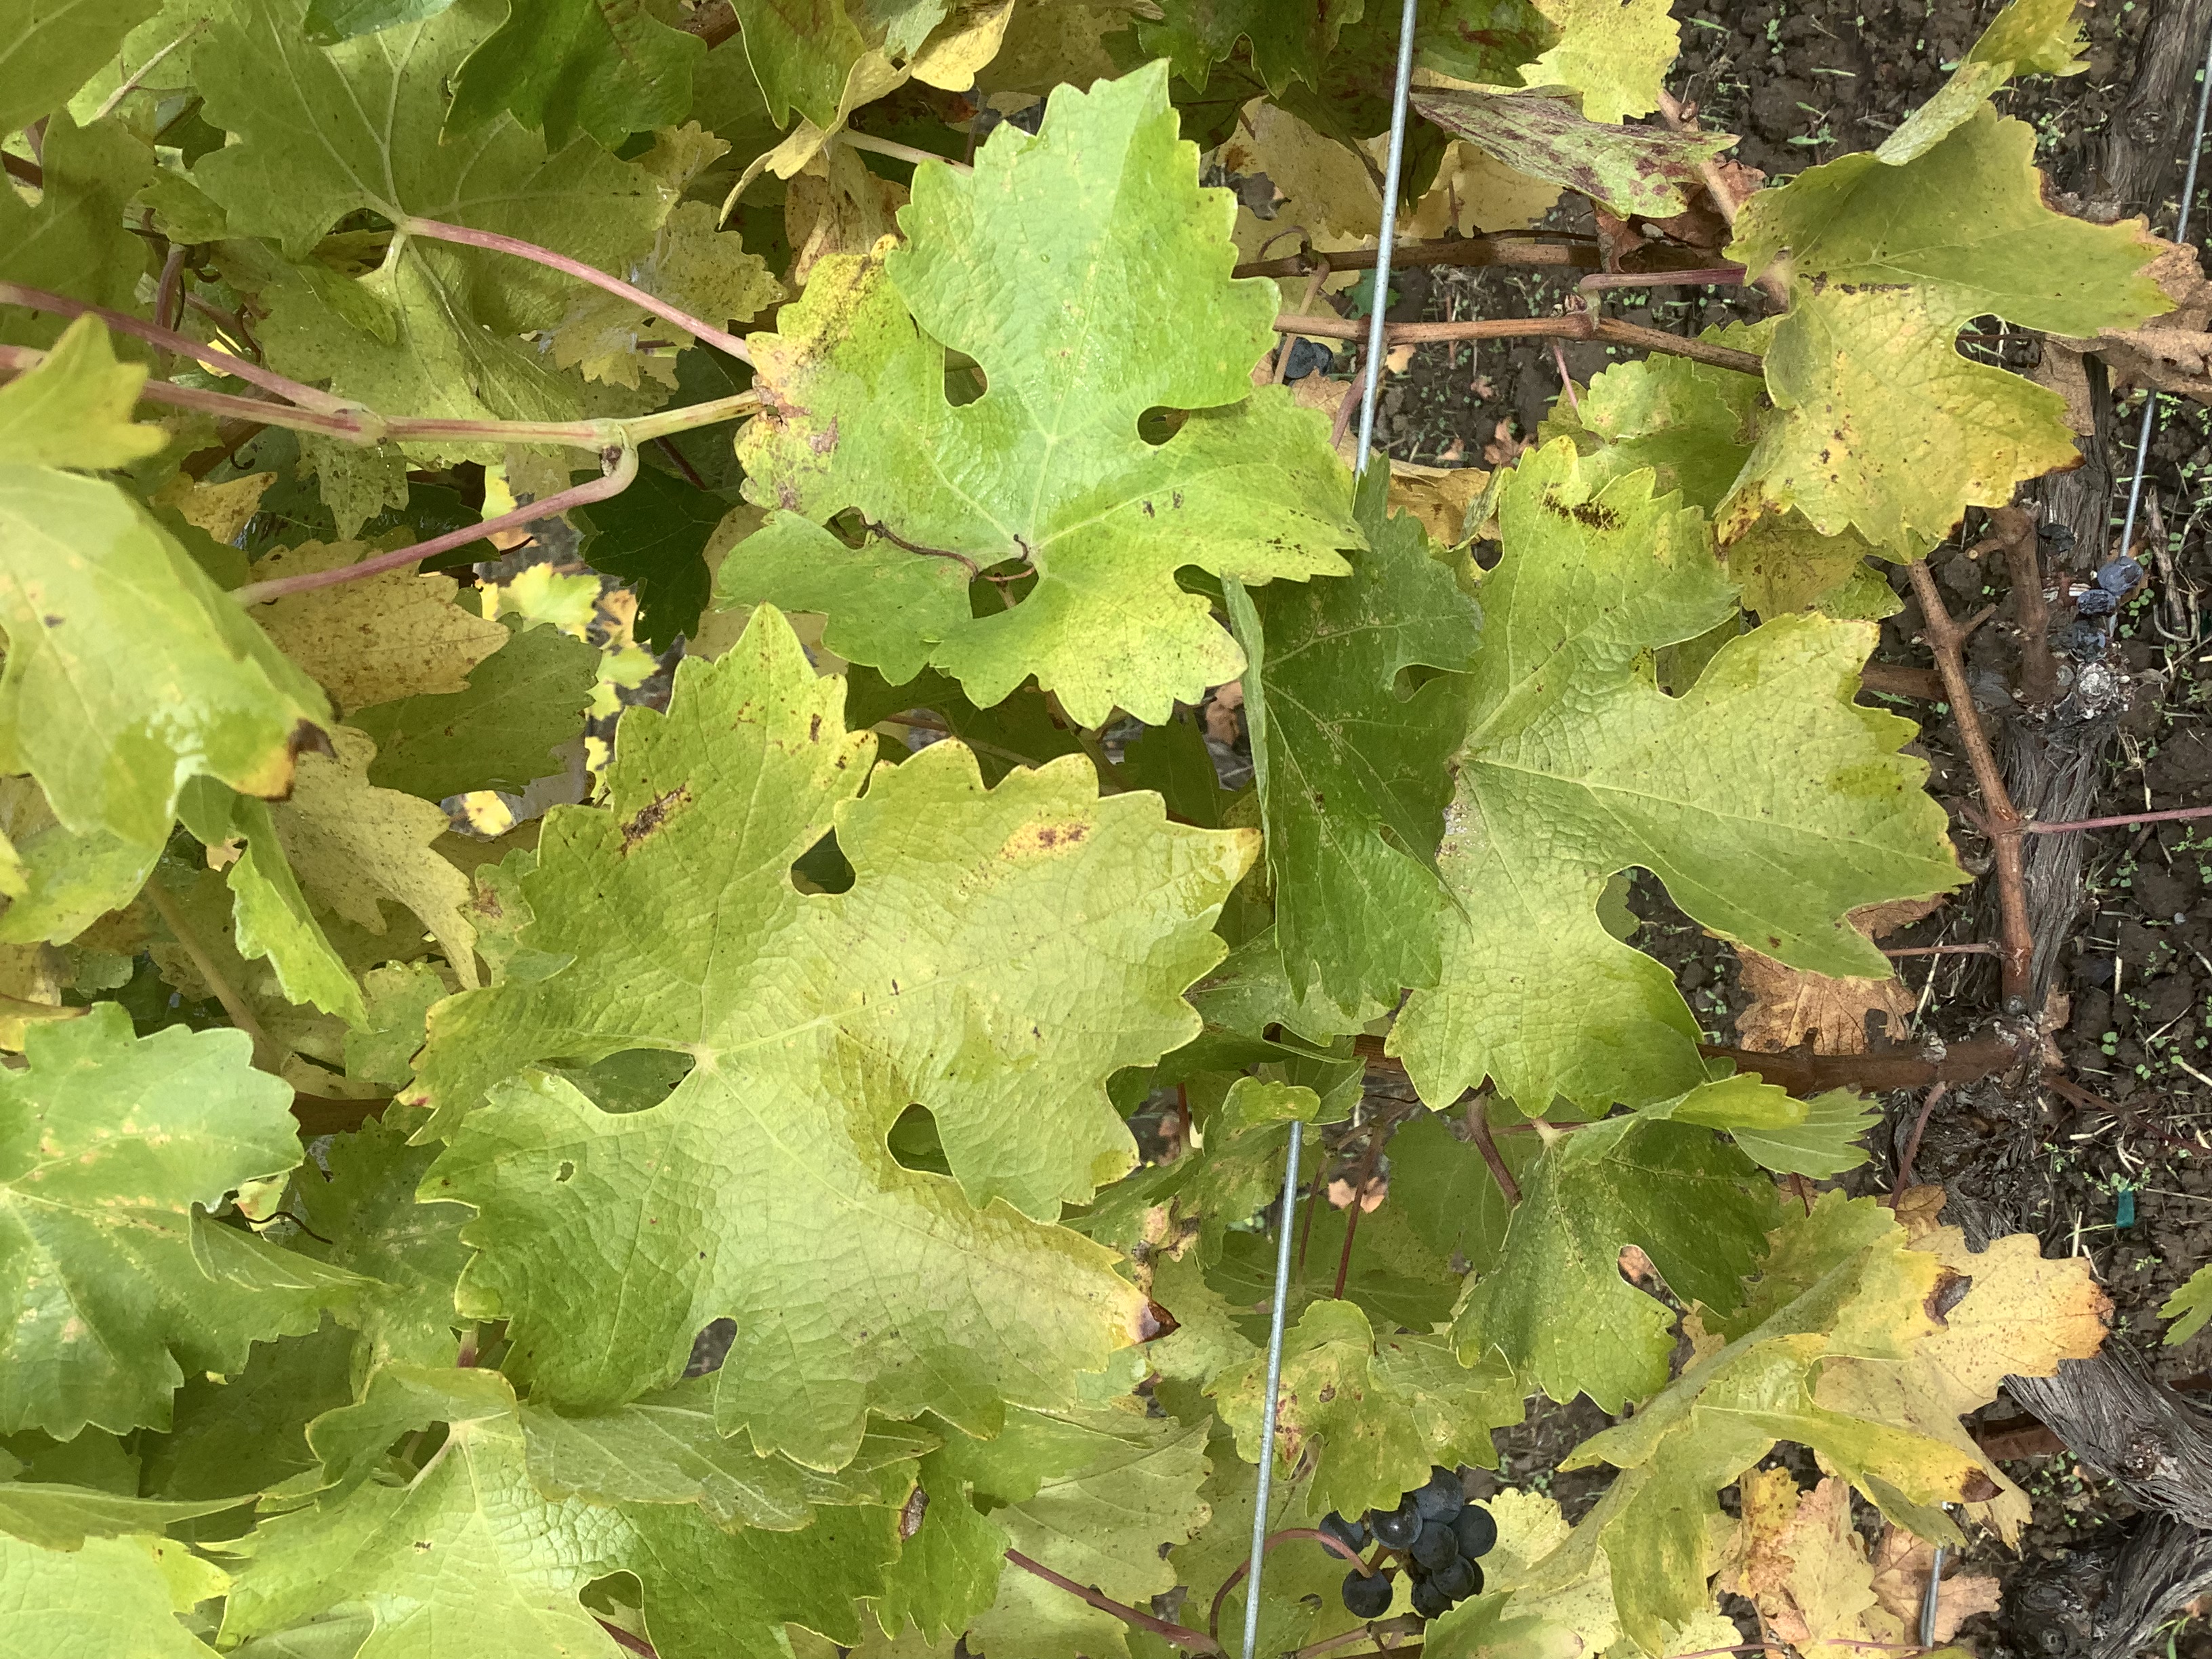
Label: No Virus